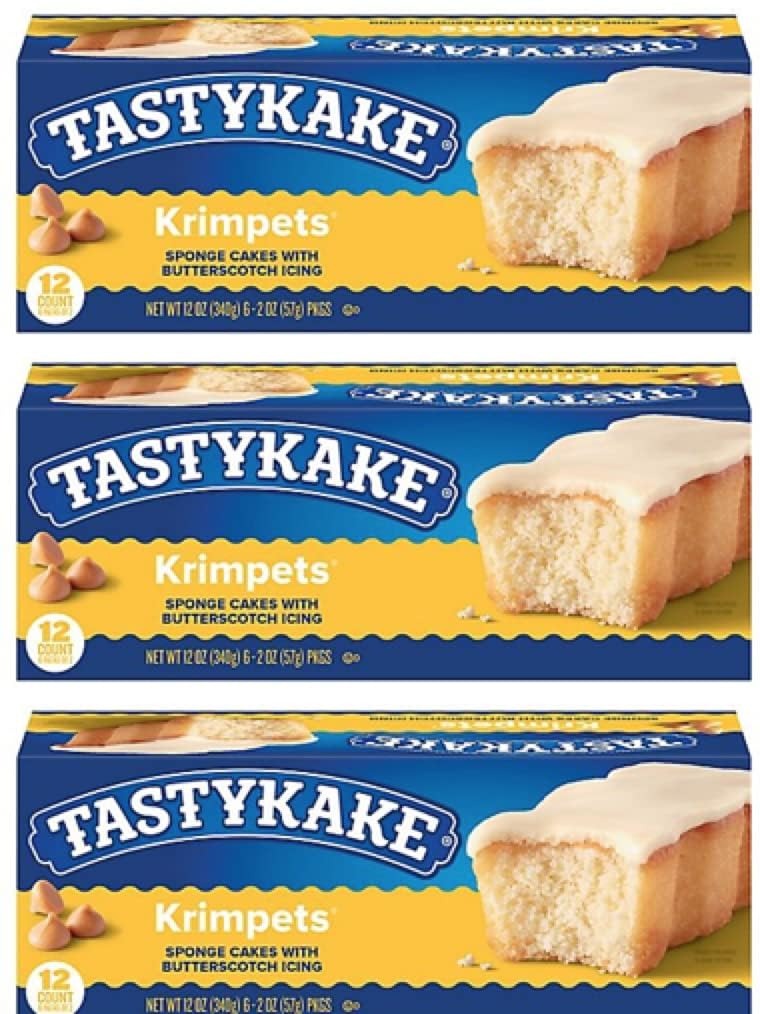
Item Name: Tastykake Butterscotch Krimpets - 3 Boxes
Value: 36.0
Unit: Ounce

Price: 15.99